H. Orvel Sebring House

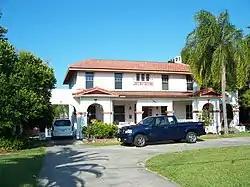

The H. Orvel Sebring House is a historic site in Sebring, Florida. It is located at 1841 Lakeview Drive. On August 14, 1989, it was added to the U.S. National Register of Historic Places.